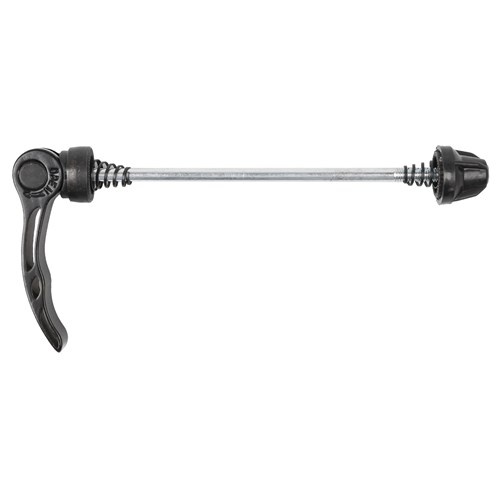
Für die Blockade schneller Vorderachse
Brand: Fahrradzubehor.de
Category: Sporting Goods > Outdoor Recreation > Cycling > Bicycle Parts > Bicycle Wheel Parts > Bicycle Hub Parts